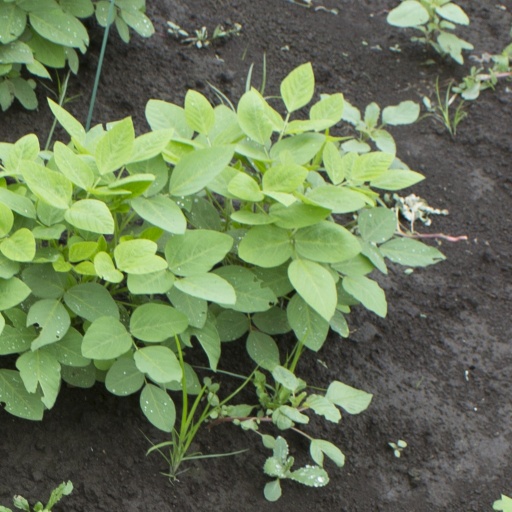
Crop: soybean